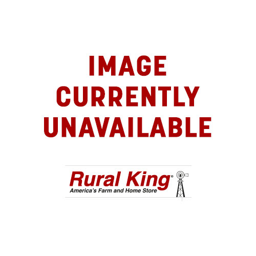
taste of the - free dry dog food 30lb